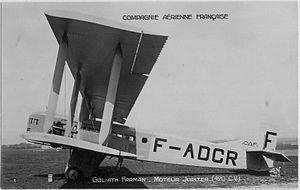
Aviation Cie Aérienne Française AVION de Ligne GOLIATH FARMAN F.60 Airplane